Bleach: The Blade of Fate

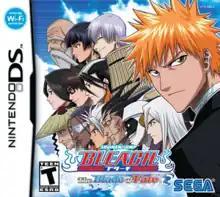
North American box art

Bleach: The Blade of Fate is a fighting game developed by Treasure and published by Sega for the Nintendo DS. It is the first "Bleach" game to be released for the console. The game featured Wi-Fi Connection, allowing players to connect and play against players all over the world. The game's theme song is "Ichirin no Hana" by High and Mighty Color. It was followed by a sequel, .